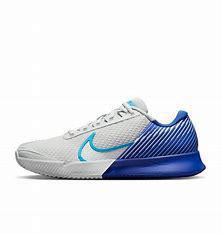
Brand: Nike
Model: Court Air Zoom Vapor Pro 2